Cambodian genocide denial

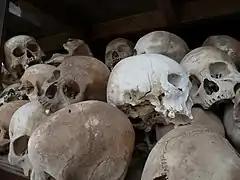
Skulls of victims of the Khmer Rouge at Tuol Sleng Genocide Museum

Denial of the Cambodian genocide is the belief expressed by some academics that early claims of atrocities committed by the Khmer Rouge government (1975–1979) in Cambodia were exaggerated. Many scholars of Cambodia and intellectuals opposed to the US involvement in the Vietnam War denied or minimized reports of human rights abuses of the Khmer Rouge, characterizing contrary reports as "tales told by refugees" and US propaganda. They viewed the assumption of power by the Communist Party of Kampuchea as a positive development for the people of Cambodia who had been severely impacted by the Vietnam War and the Cambodian Civil War. On the other side of the argument, anti-communists in the United States and elsewhere saw in the rule of the Khmer Rouge vindication of their belief that the victory of Communist governments in Southeast Asia would lead to a "bloodbath."